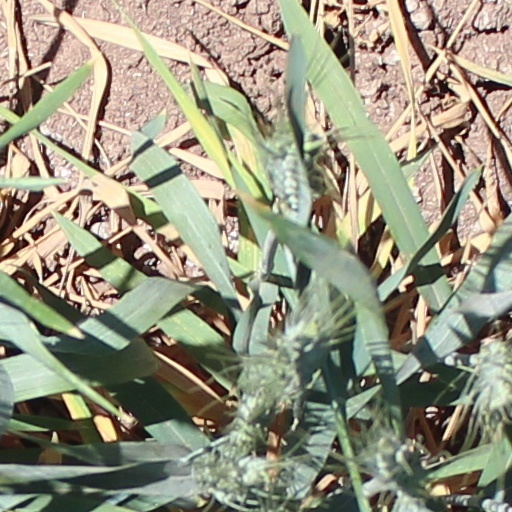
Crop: wheat